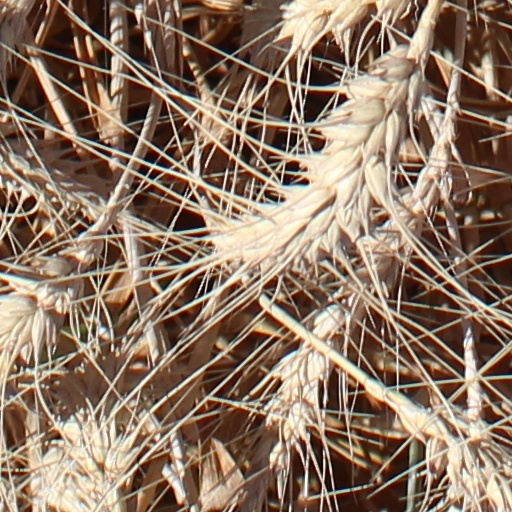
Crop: wheat